James Endell Tyler

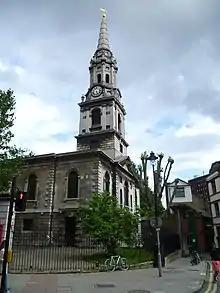
St Giles in the Fields

When Tyler took on the rectory of St Giles in the mid-1820s the parish of St Giles was the scene of scandalous poverty and squalour. It was home to the most notorious slum in England and was described by one writer as being emblematic of 'the lowest conditions under which human life is possible'. Despite these less than promising conditions, Tyler appears to have been immensely popular in the parish. Tyler has been described by E. I. Carlyle as 'a man who inspired strong esteem' and during the remodelling of the southern end of the Parish in 1846 by James Pennethorne, Endell Street was named in his honour at the insistence of his parishioners although, out of modesty, he refused to consent to it being called Tyler Street.